Wyndham Street

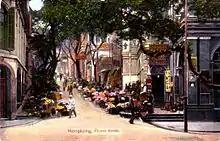
Wyndham Street aka. "Flower Street" circa 1920. Here at its intersection with Queen's Road Central (same location as the above picture).

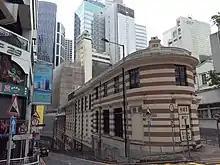
Wyndham Street at its intersection with D'Aguilar Street. The building on the right is the Old Dairy Farm Depot.

Wyndham Street is a one-way street in Central, Hong Kong. It is one of the earliest colonial streets, once known as Pedder Hill.